Mihiro

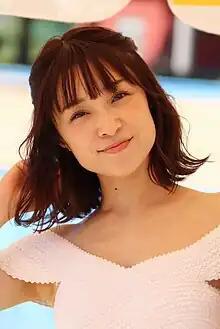
2022

, real name , is a Japanese actress, singer, fiction writer, television personality and former adult video (AV) actress.